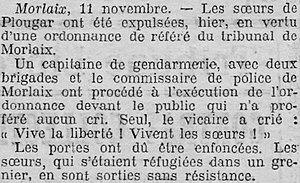
L'expulsion des Sœurs de l'école de Plougar le 10 novembre 1906 (journal La Lanterne du 11 novembre 1906)
Plougar [plugaʁ] est une commune du département du Finistère, dans la région Bretagne, en France.